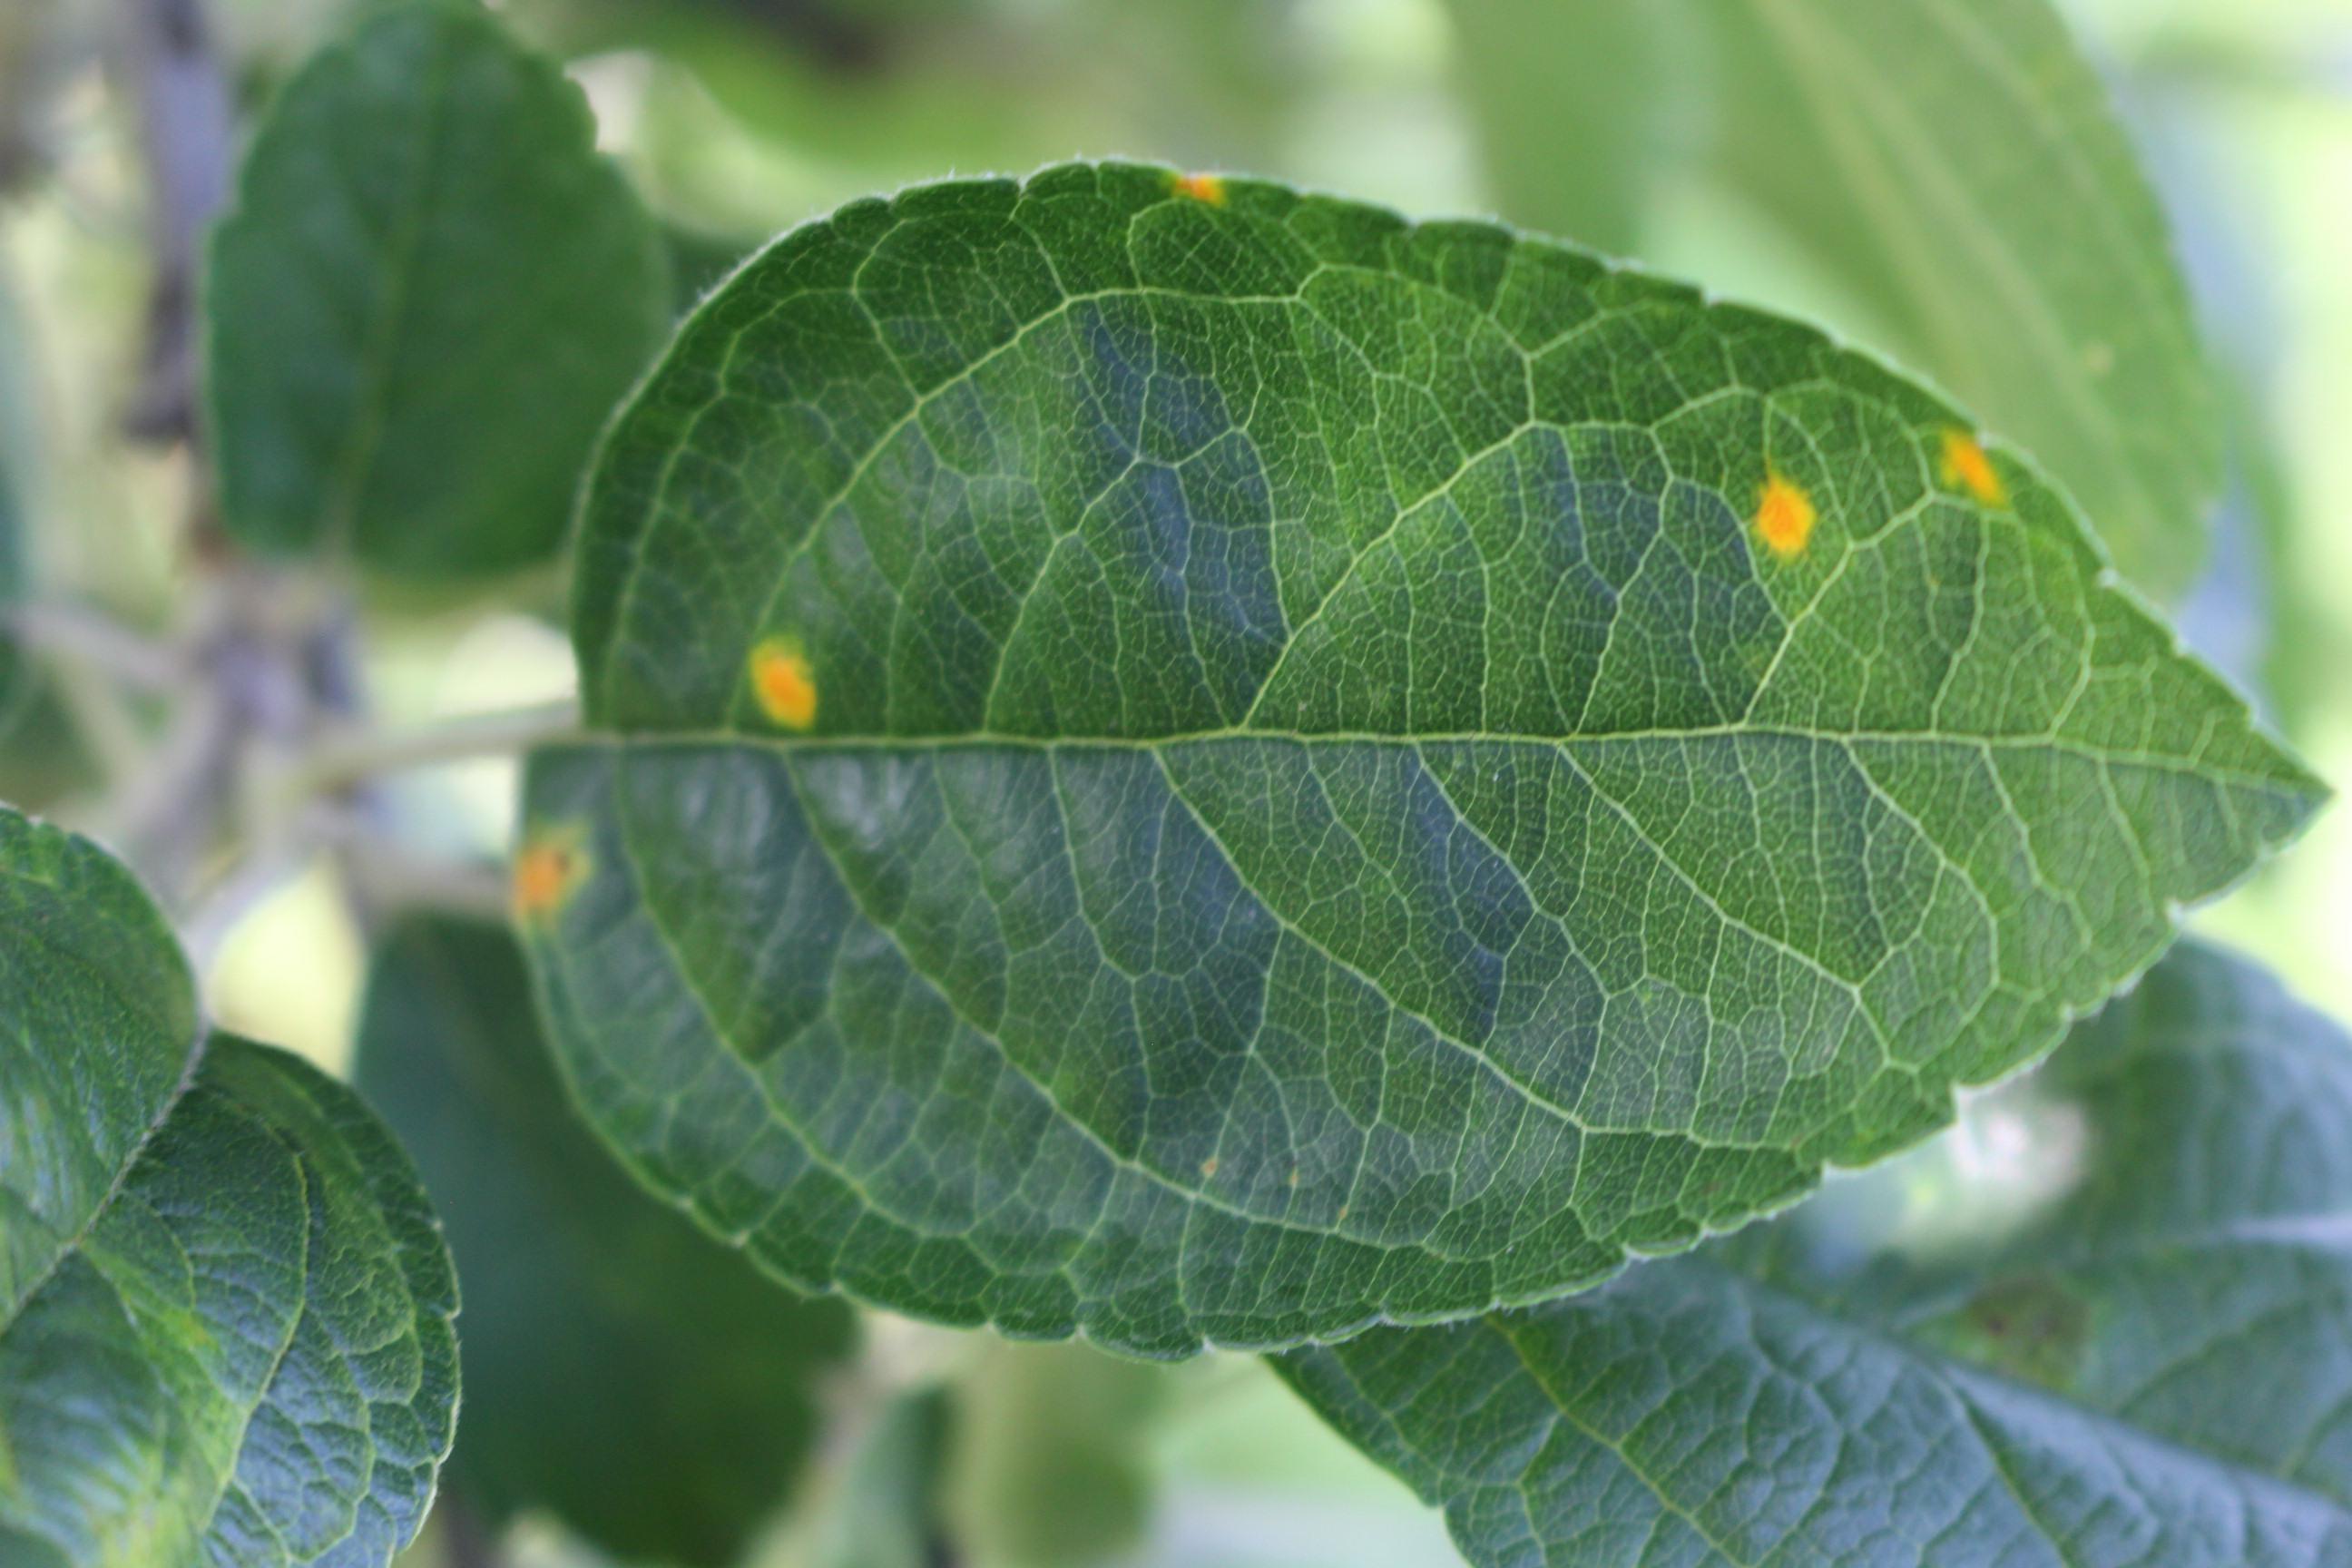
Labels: rust